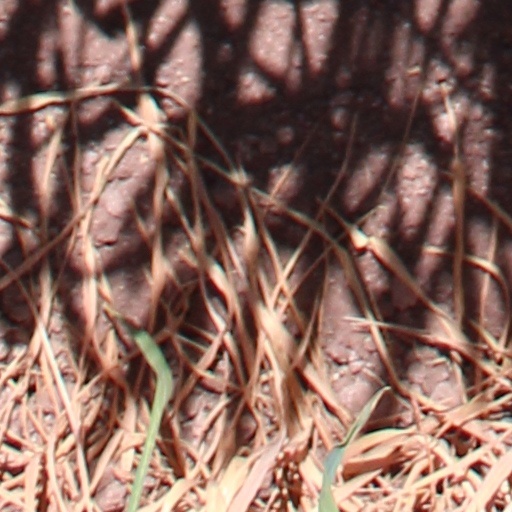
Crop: wheat